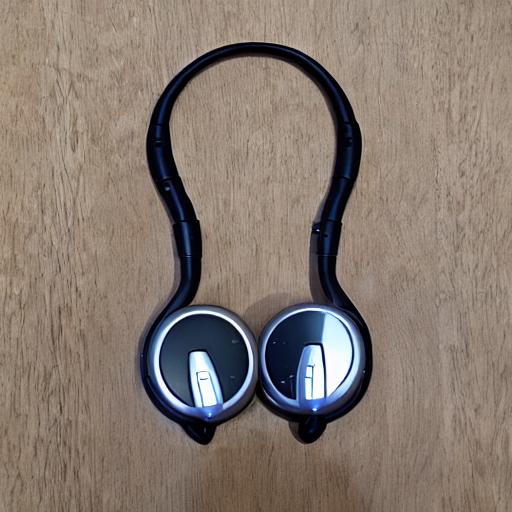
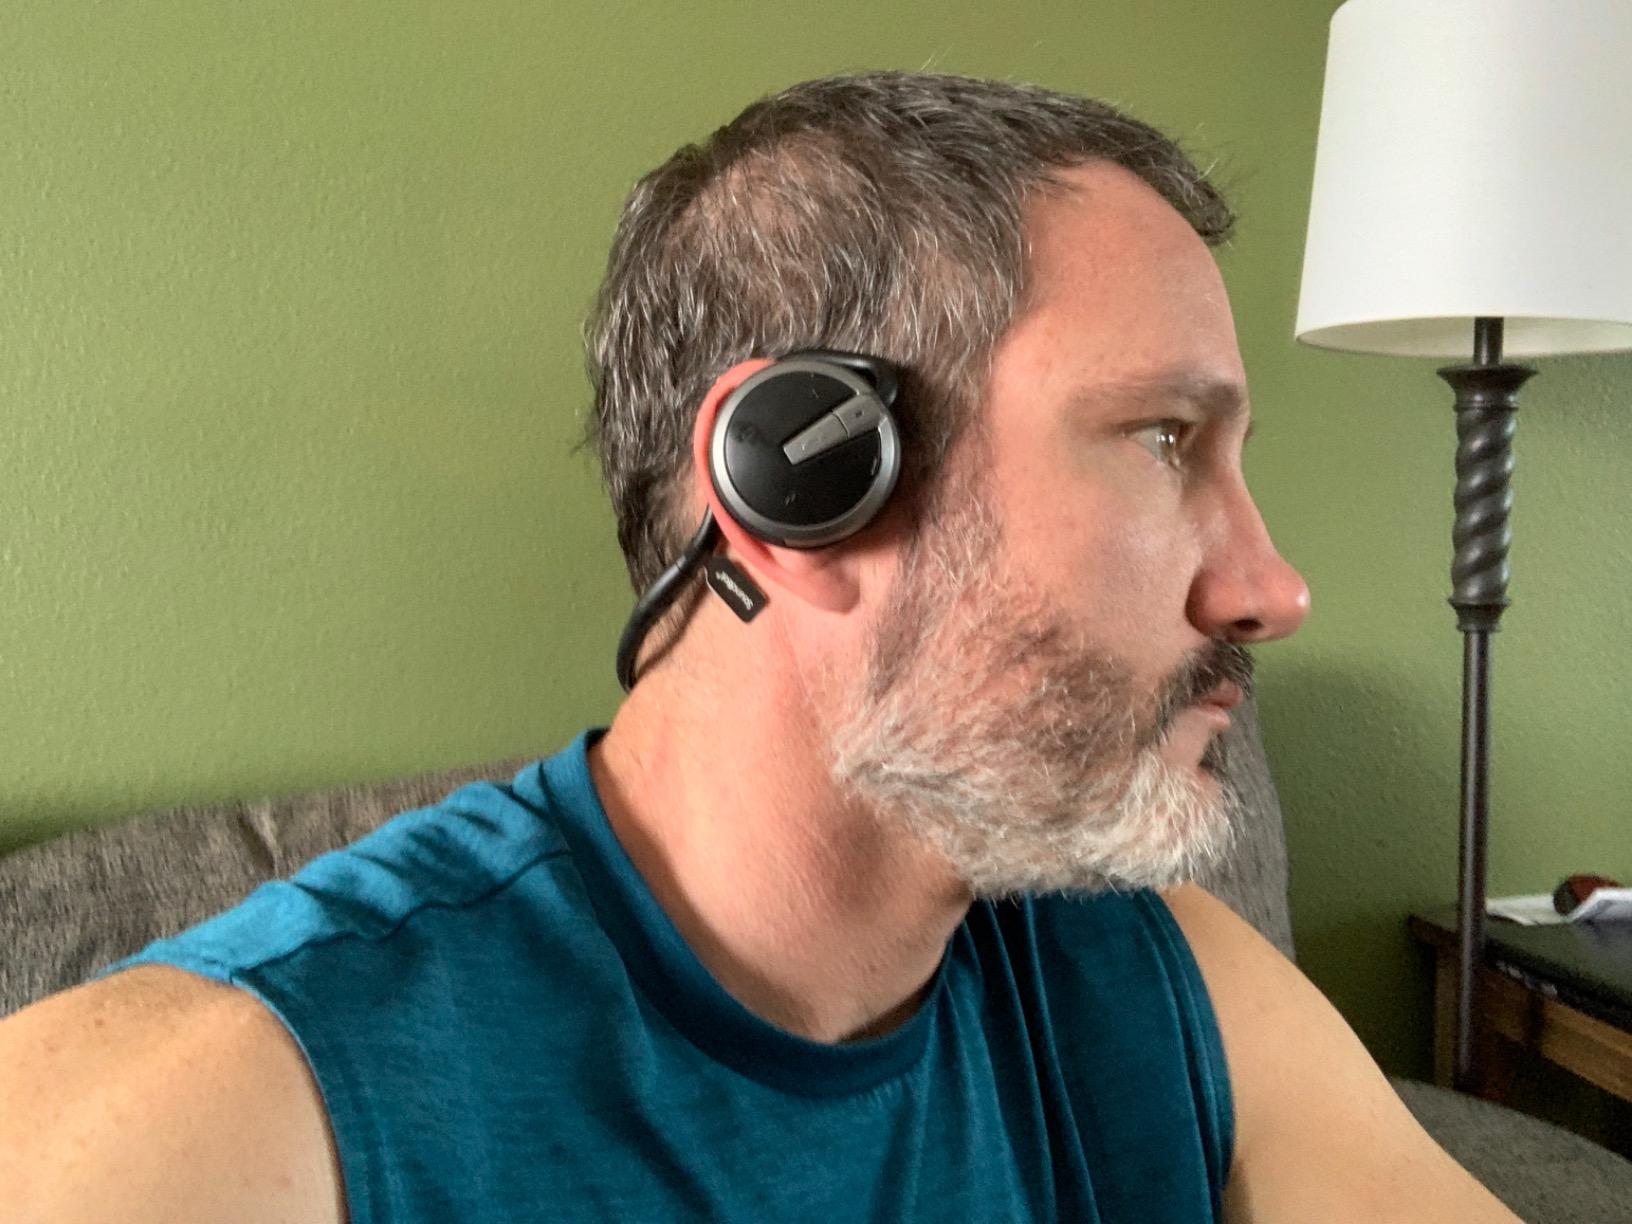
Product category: headphones
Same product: no